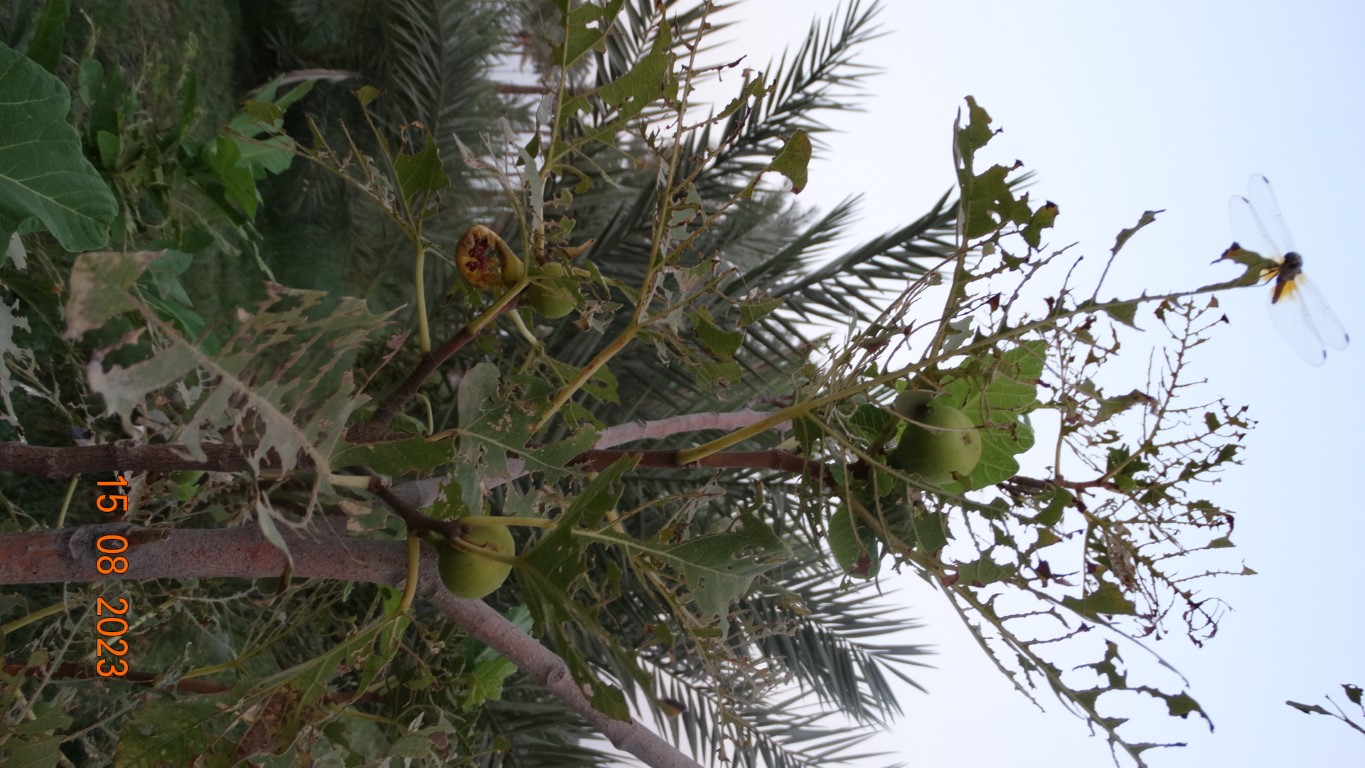
Label: infected